Joseon

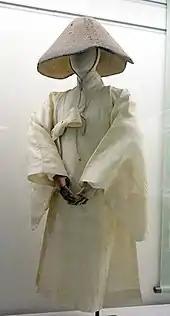
Woman's mourning clothes in Joseon

Three Offices, or "Samsa", is a collective name for three offices that functioned as a major organ of the press and provided checks and balances on the king and the officials. While modeled after the Chinese system, they played much more prominent roles in the Joseon government than their Chinese counterparts. In their role as organ of press, they did not have actual authority to decide or implement policies, but had influential voice in the ensuing debate.